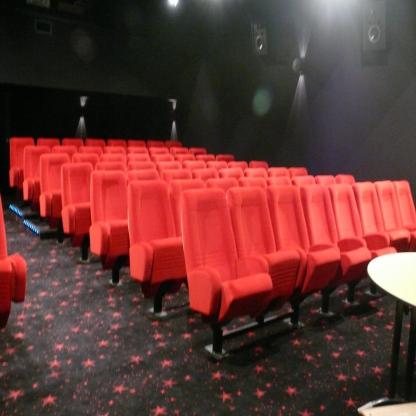
Scene: Indoor